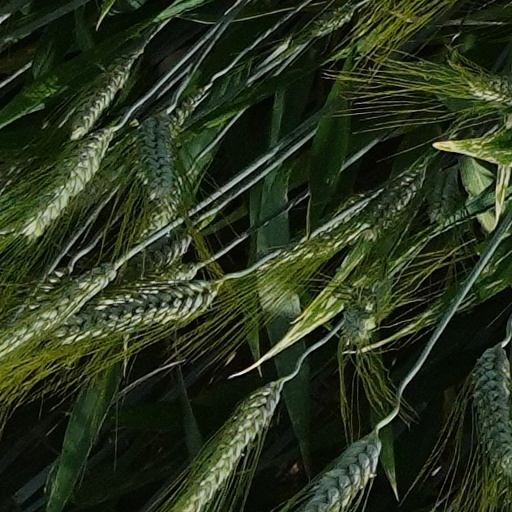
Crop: wheat